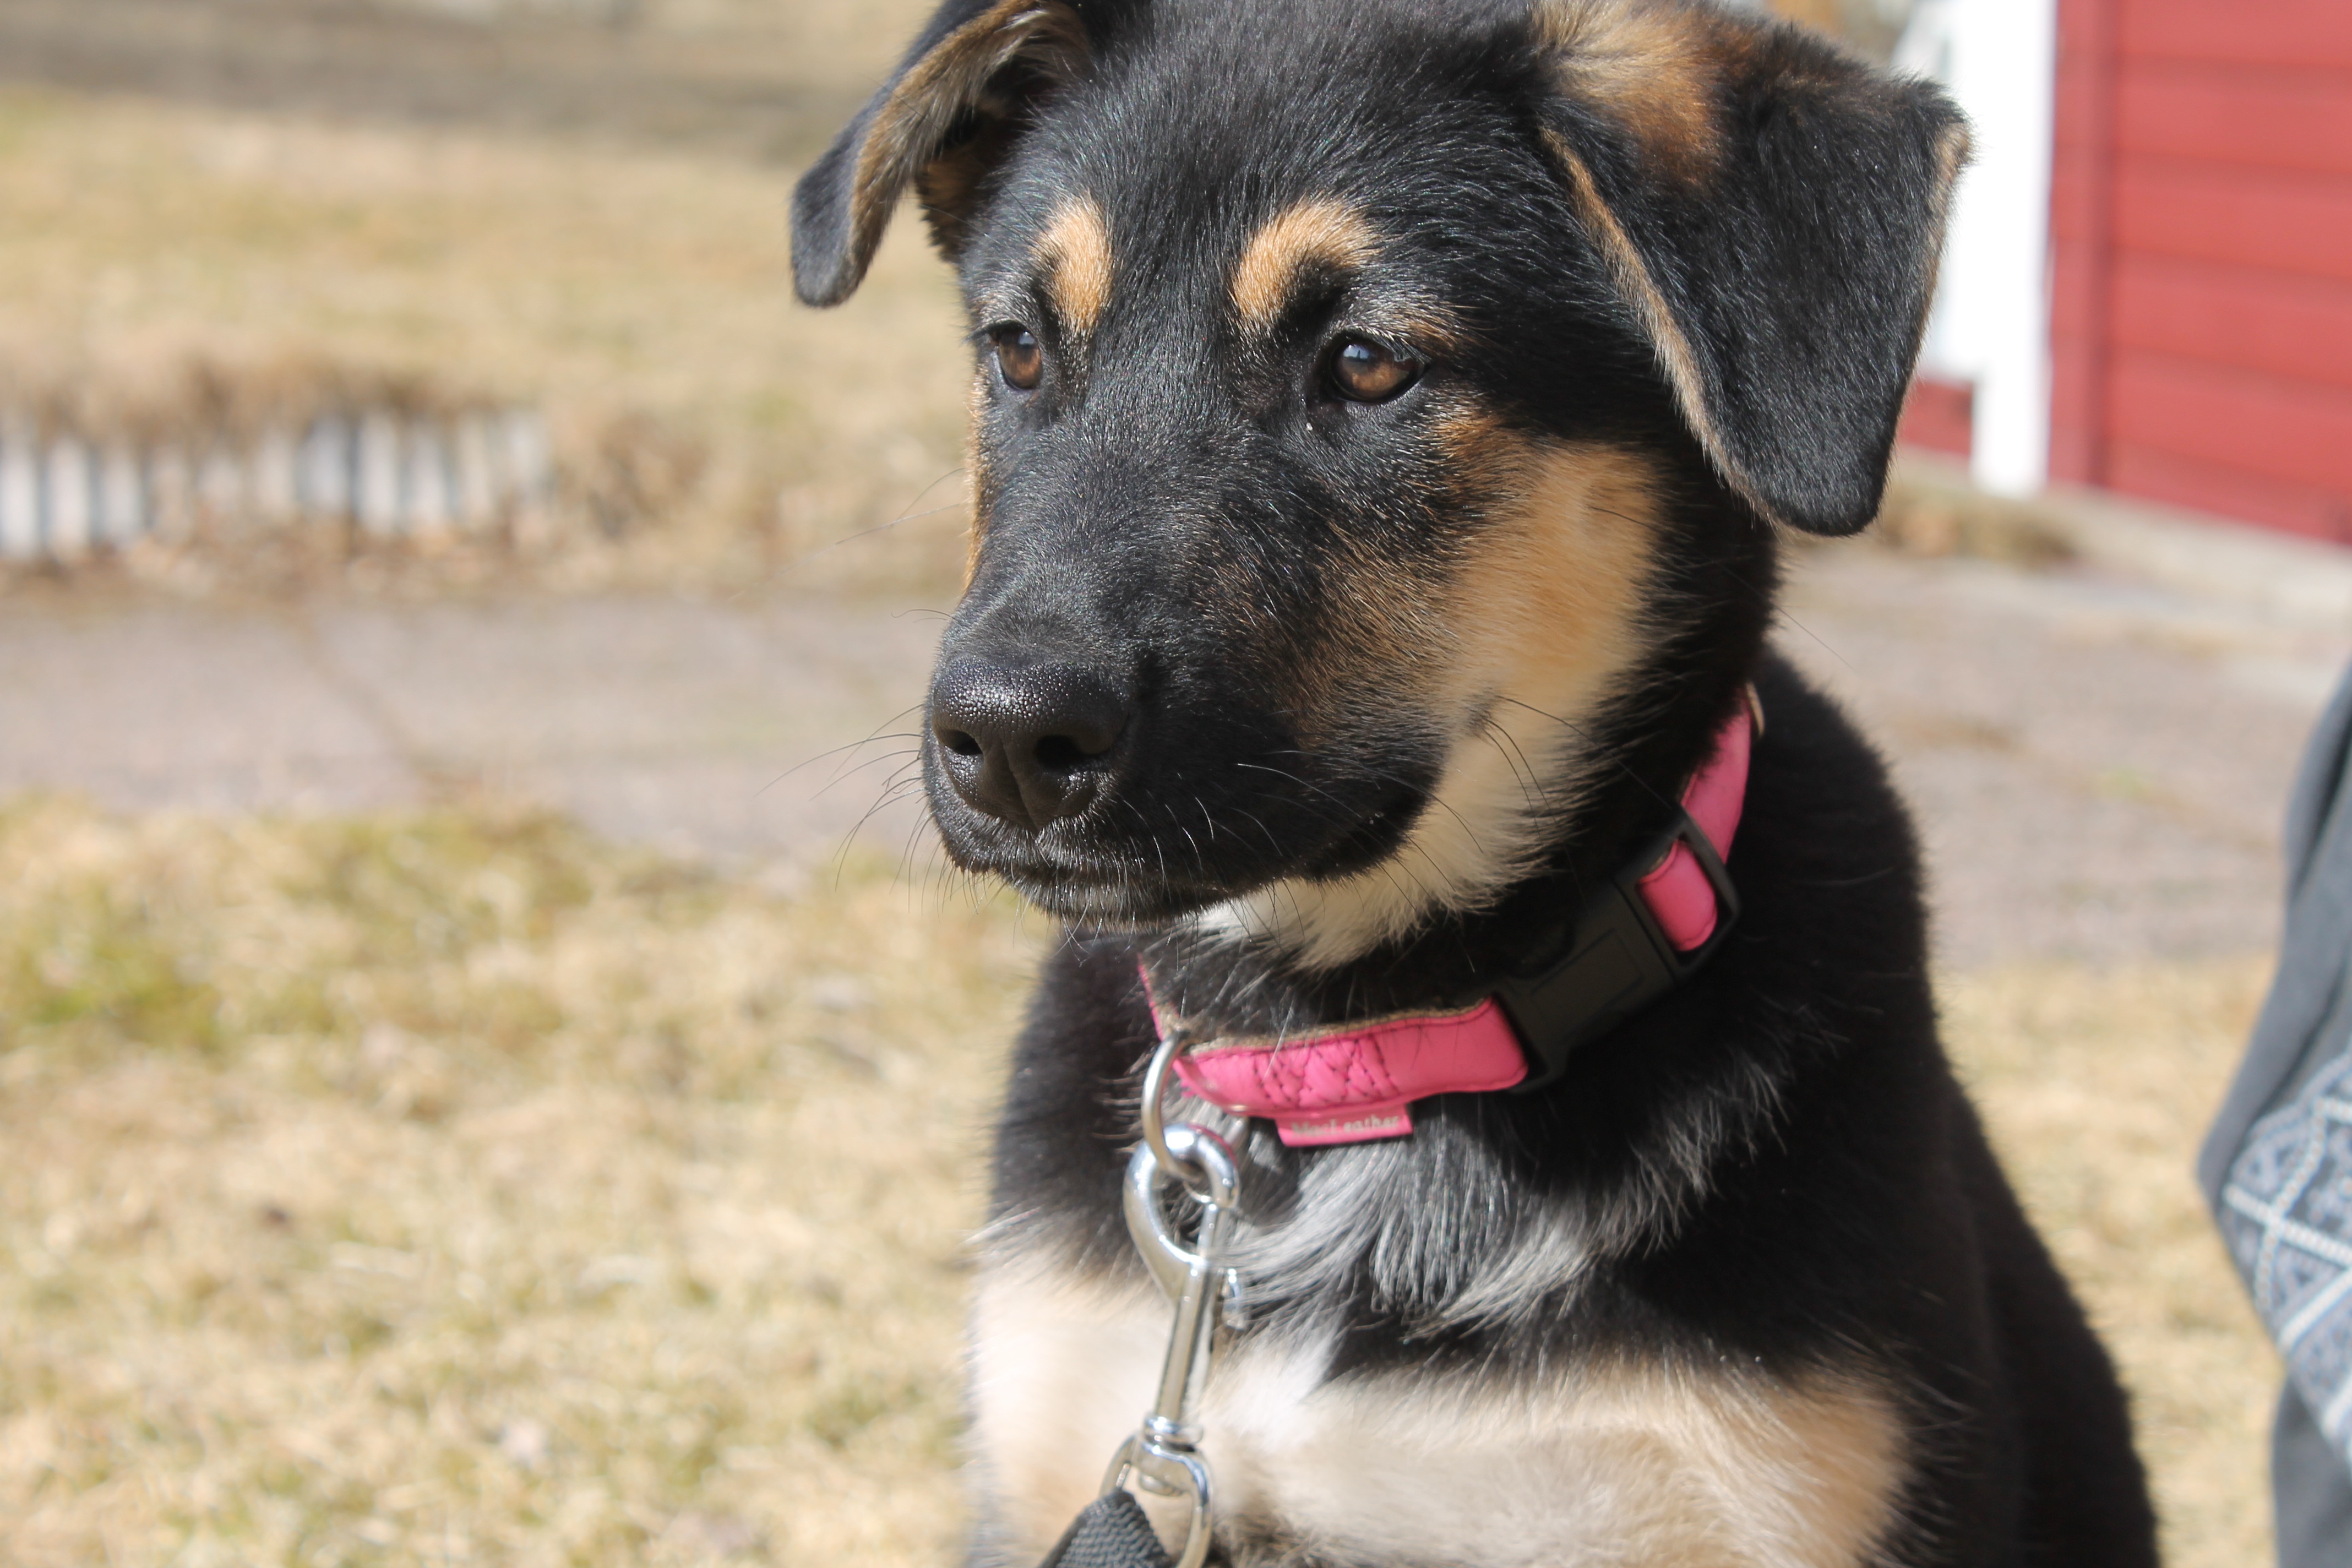
puppy, dog, animal, cute, pet, portrait, young, small, mammal, baby, vertebrate, adorable, dog breed, breed, pup, doggy, street dog, dog like mammal, dog breed group, german shepherd dog